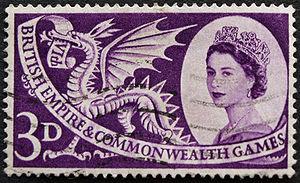
Le Royaume-Uni est le premier pays au monde à émettre un timbre postal : le Penny Black, le 1ᵉʳ mai 1840 où apparaît Victoria, de profil. Depuis, les timbres britanniques font apparaître le visage de leur souverain chaque année. Aujourd'hui encore, Élisabeth II est présente sur absolument tous les timbres émis puisqu'on aperçoit sa silhouette en haut à droite. William Shakespeare est la première personnalité qui ne soit pas un souverain de ce pays à apparaître sur un timbre postal, en 1964.